Parque Carabobo station

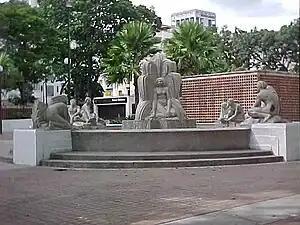
Station entrance

Parque Carabobo is a Caracas Metro station on Line 1. It was opened on 27 March 1983 as part of the extension of Line 1 from La Hoyada to Chacaíto. The station is between La Hoyada and Bellas Artes.